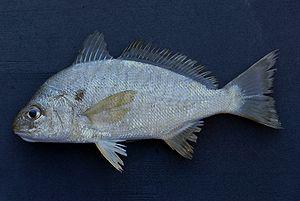
Les Sciaenidés forment une famille de poissons perciformes regroupant environ 275 espèces dans 70 genres.
Le Tambour croca est une espèce de poissons de la famille des Sciaenidae. Il est la seule espèce du genre Leiostomus.